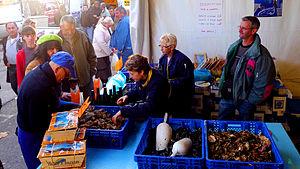
Vente de fruits de mer au marché de Bollène
Le marché de Bollène existe depuis plus d'un demi-millénaire. Il a été institué par ordonnance en 1481 par Giuliano della Rovere, légat et archevêque d'Avignon. Son autorisation fixait ce marché hebdomadaire tous les samedis en l'honneur de la mère du Christ. Le jour du marché fut souvent déplacé, tout d'abord au vendredi, au lundi, puis au jeudi. Ce ne fut qu'en 1866 qu'il fut définitivement fixé au lundi.